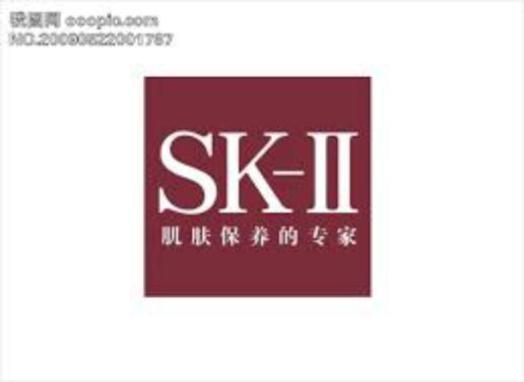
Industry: Necessities